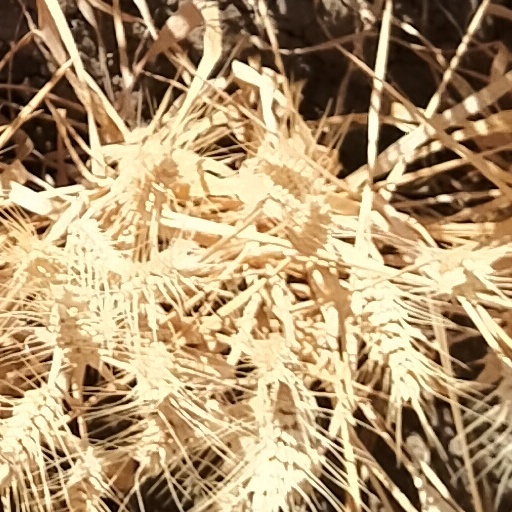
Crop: wheat